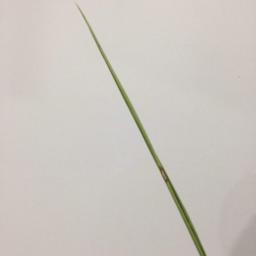
Label: Rice___Leaf_Blast